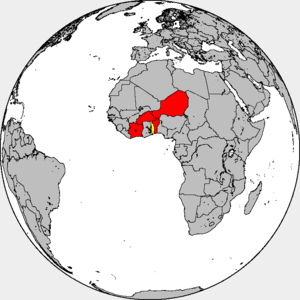
Le Conseil de l'Entente est une organisation de coopération régionale d'Afrique de l'Ouest, à finalité principalement économique, créée le 29 mai 1959.
Maurice Yaméogo est un homme d'État. Il a été de 1959 à 1966, le premier président de la République de Haute-Volta, actuel Burkina Faso.